Tamil culture

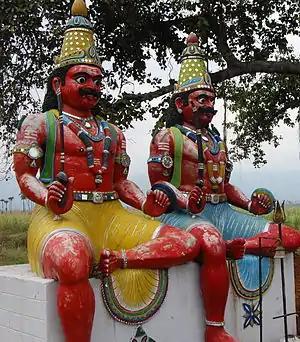
Aiyyan̲ār, guardian folk deity of Tamils

Hospitality is a major feature of Tamil culture. It was considered as a social obligation and offering food to guests was regarded as one of the highest virtues. Rice is the diet staple and is served with sambar, rasam, and poriyal as a part of a Tamil meal. Bananas find mention in the Sangam literature and the traditional way of eating a meal involves having the food served on a banana leaf, which is discarded after the meal. Eating on banana leaves imparts a unique flavor to the food, and is considered healthy. Food is usually eaten seated on the floor and the finger tips of the right hand is used to take the food to the mouth.